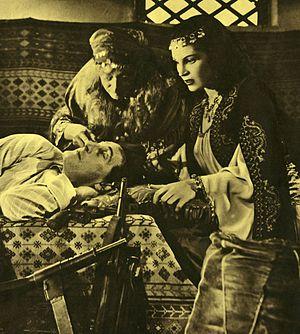
Carla Calò, née à Palerme le 21 septembre 1926 et morte à Forano le 29 décembre 2019, est une actrice italienne. Elle a parfois été créditée comme Carrol Brown et Cicely Clayton.